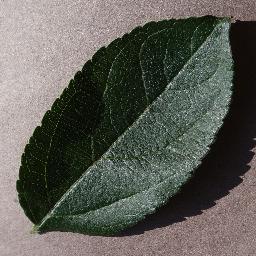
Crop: apple
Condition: healthy